Alexander Cozens

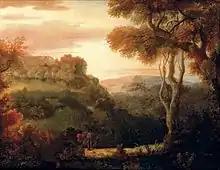
"Vale near Matlock"

Alexander Cozens (1717–23 April 1786) was a British landscape painter in watercolours, born in Saint Petersburg, Russia. He taught drawing and wrote treatises on the subject, evolving a method in which imaginative drawings of landscapes could be worked up from abstract blots on paper. His son was the artist John Robert Cozens.